Aldo Capitini

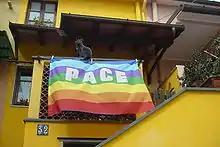
The peace flag flown from a balcony in Italy

Capitini became a professor of pedagogy at the University of Cagliari in 1956, and in 1965 was granted a transfer to the University of Perugia with the same chair.